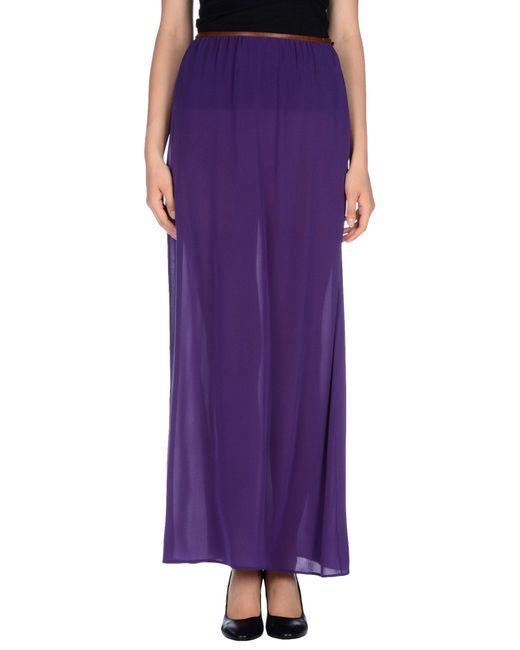
Loose Fit stilvoller lila Rock für Frauen